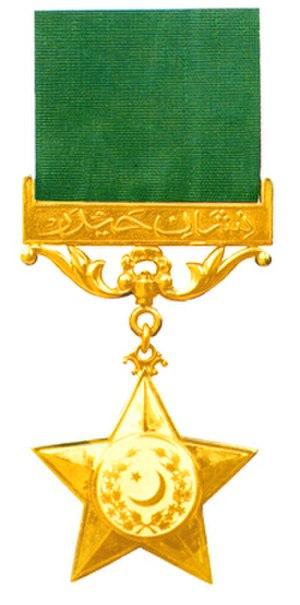
La Nishan-e-Haider est la plus haute décoration militaire des forces armées du Pakistan décernée pour bravoure face à l'ennemi. Elle fut créée en 1957 après l'indépendance du Pakistan, et fut décernée rétrospectivement pour la Première Guerre indo-pakistanaisede 1947. Elle peut être remise à tout soldat de l'armée, sans considération de son rang ou de sa branche d'appartenance, pour un acte de bravoure au combat. Elle n'a été décernée que 10 fois depuis sa création, à chaque fois pour des soldats ayant sacrifié leur vie.